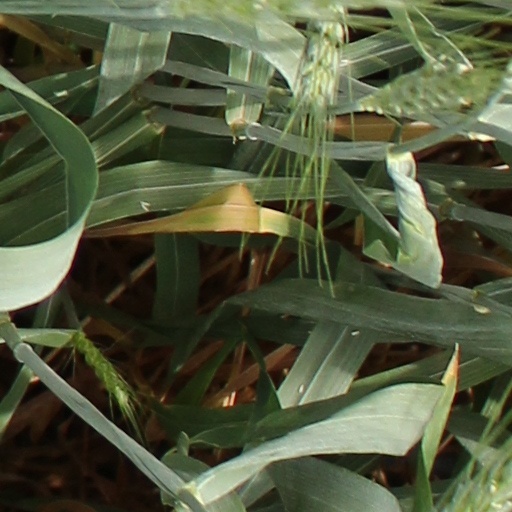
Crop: wheat